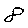
Label: 8